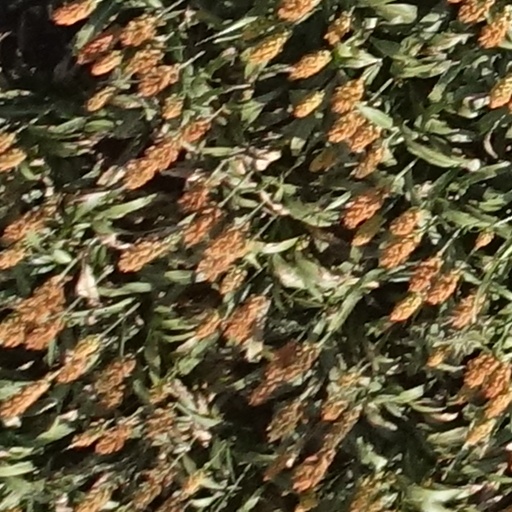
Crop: sorghum